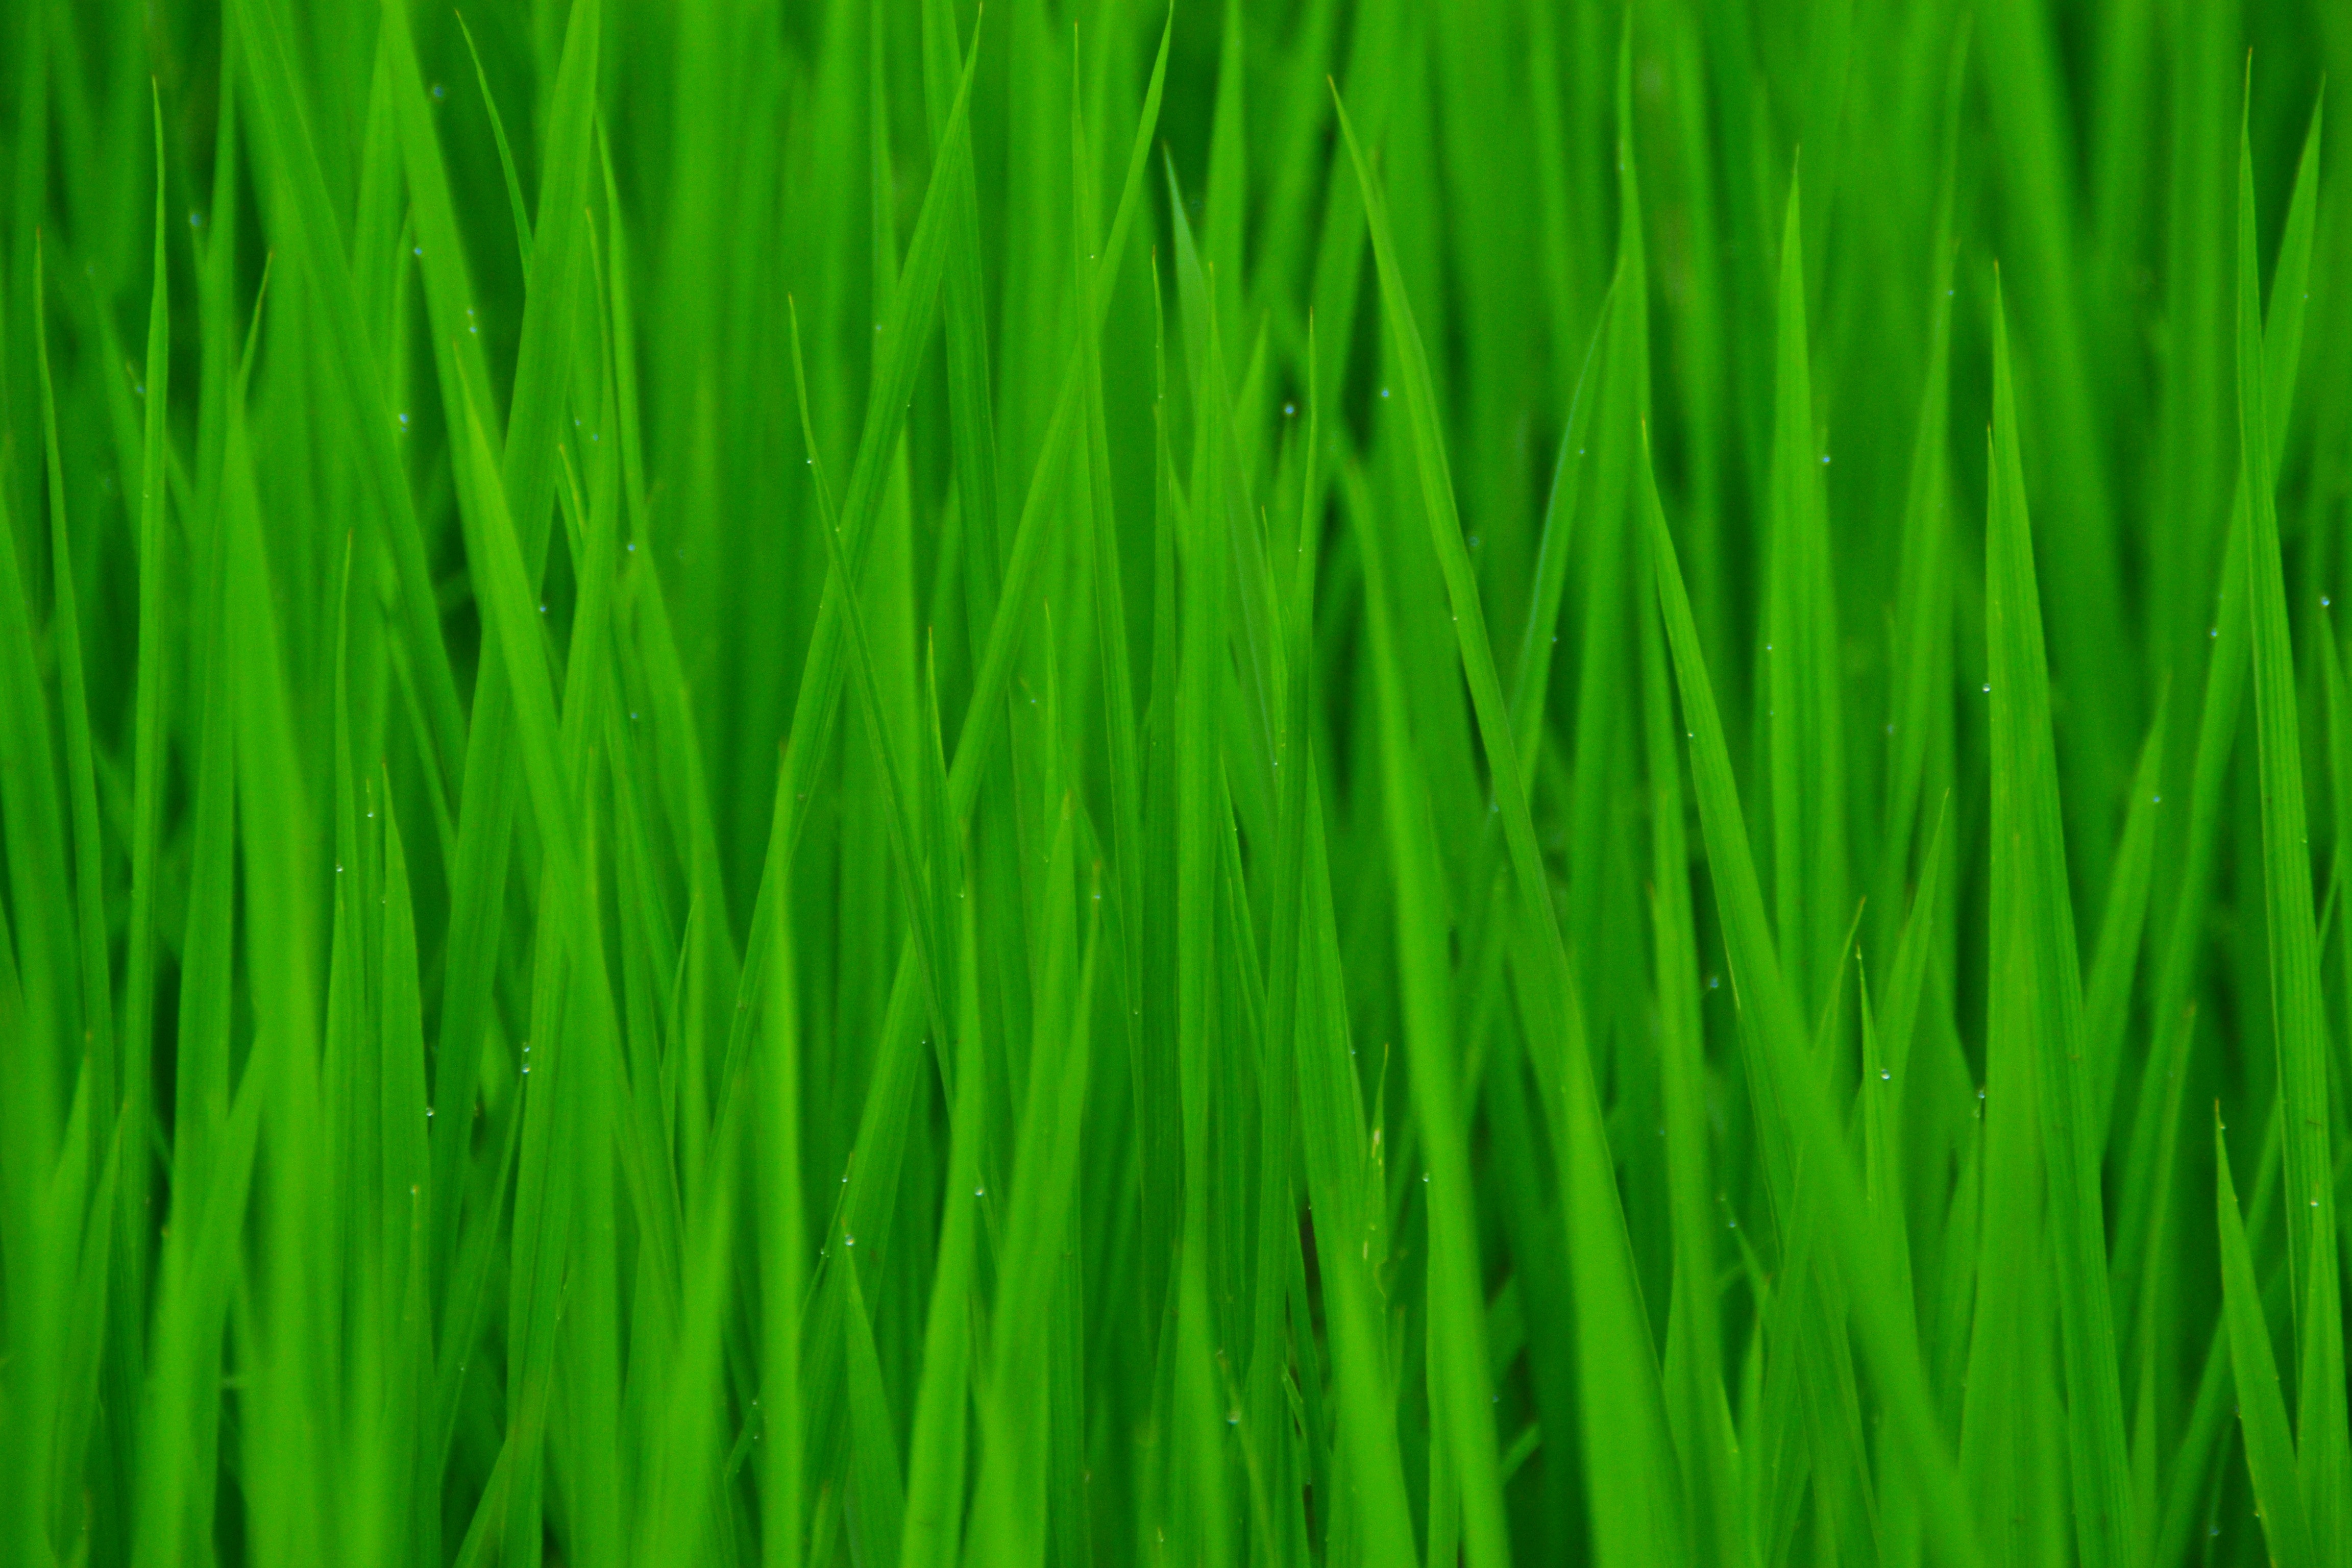
grass, branch, plant, lawn, leaf, flower, line, green, clean, macro photography, flowering plant, wheatgrass, in rice field, grass family, plant stem, land plant